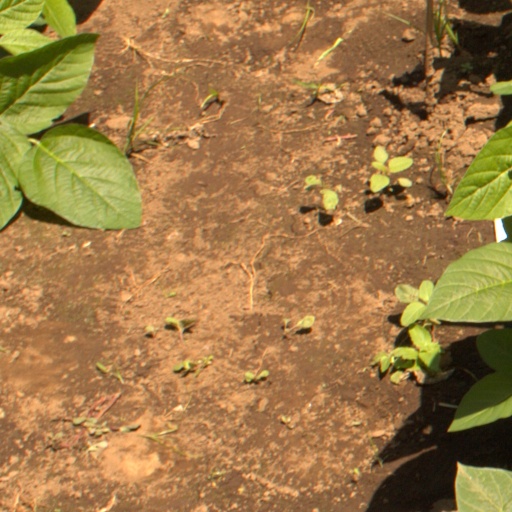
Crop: soybean